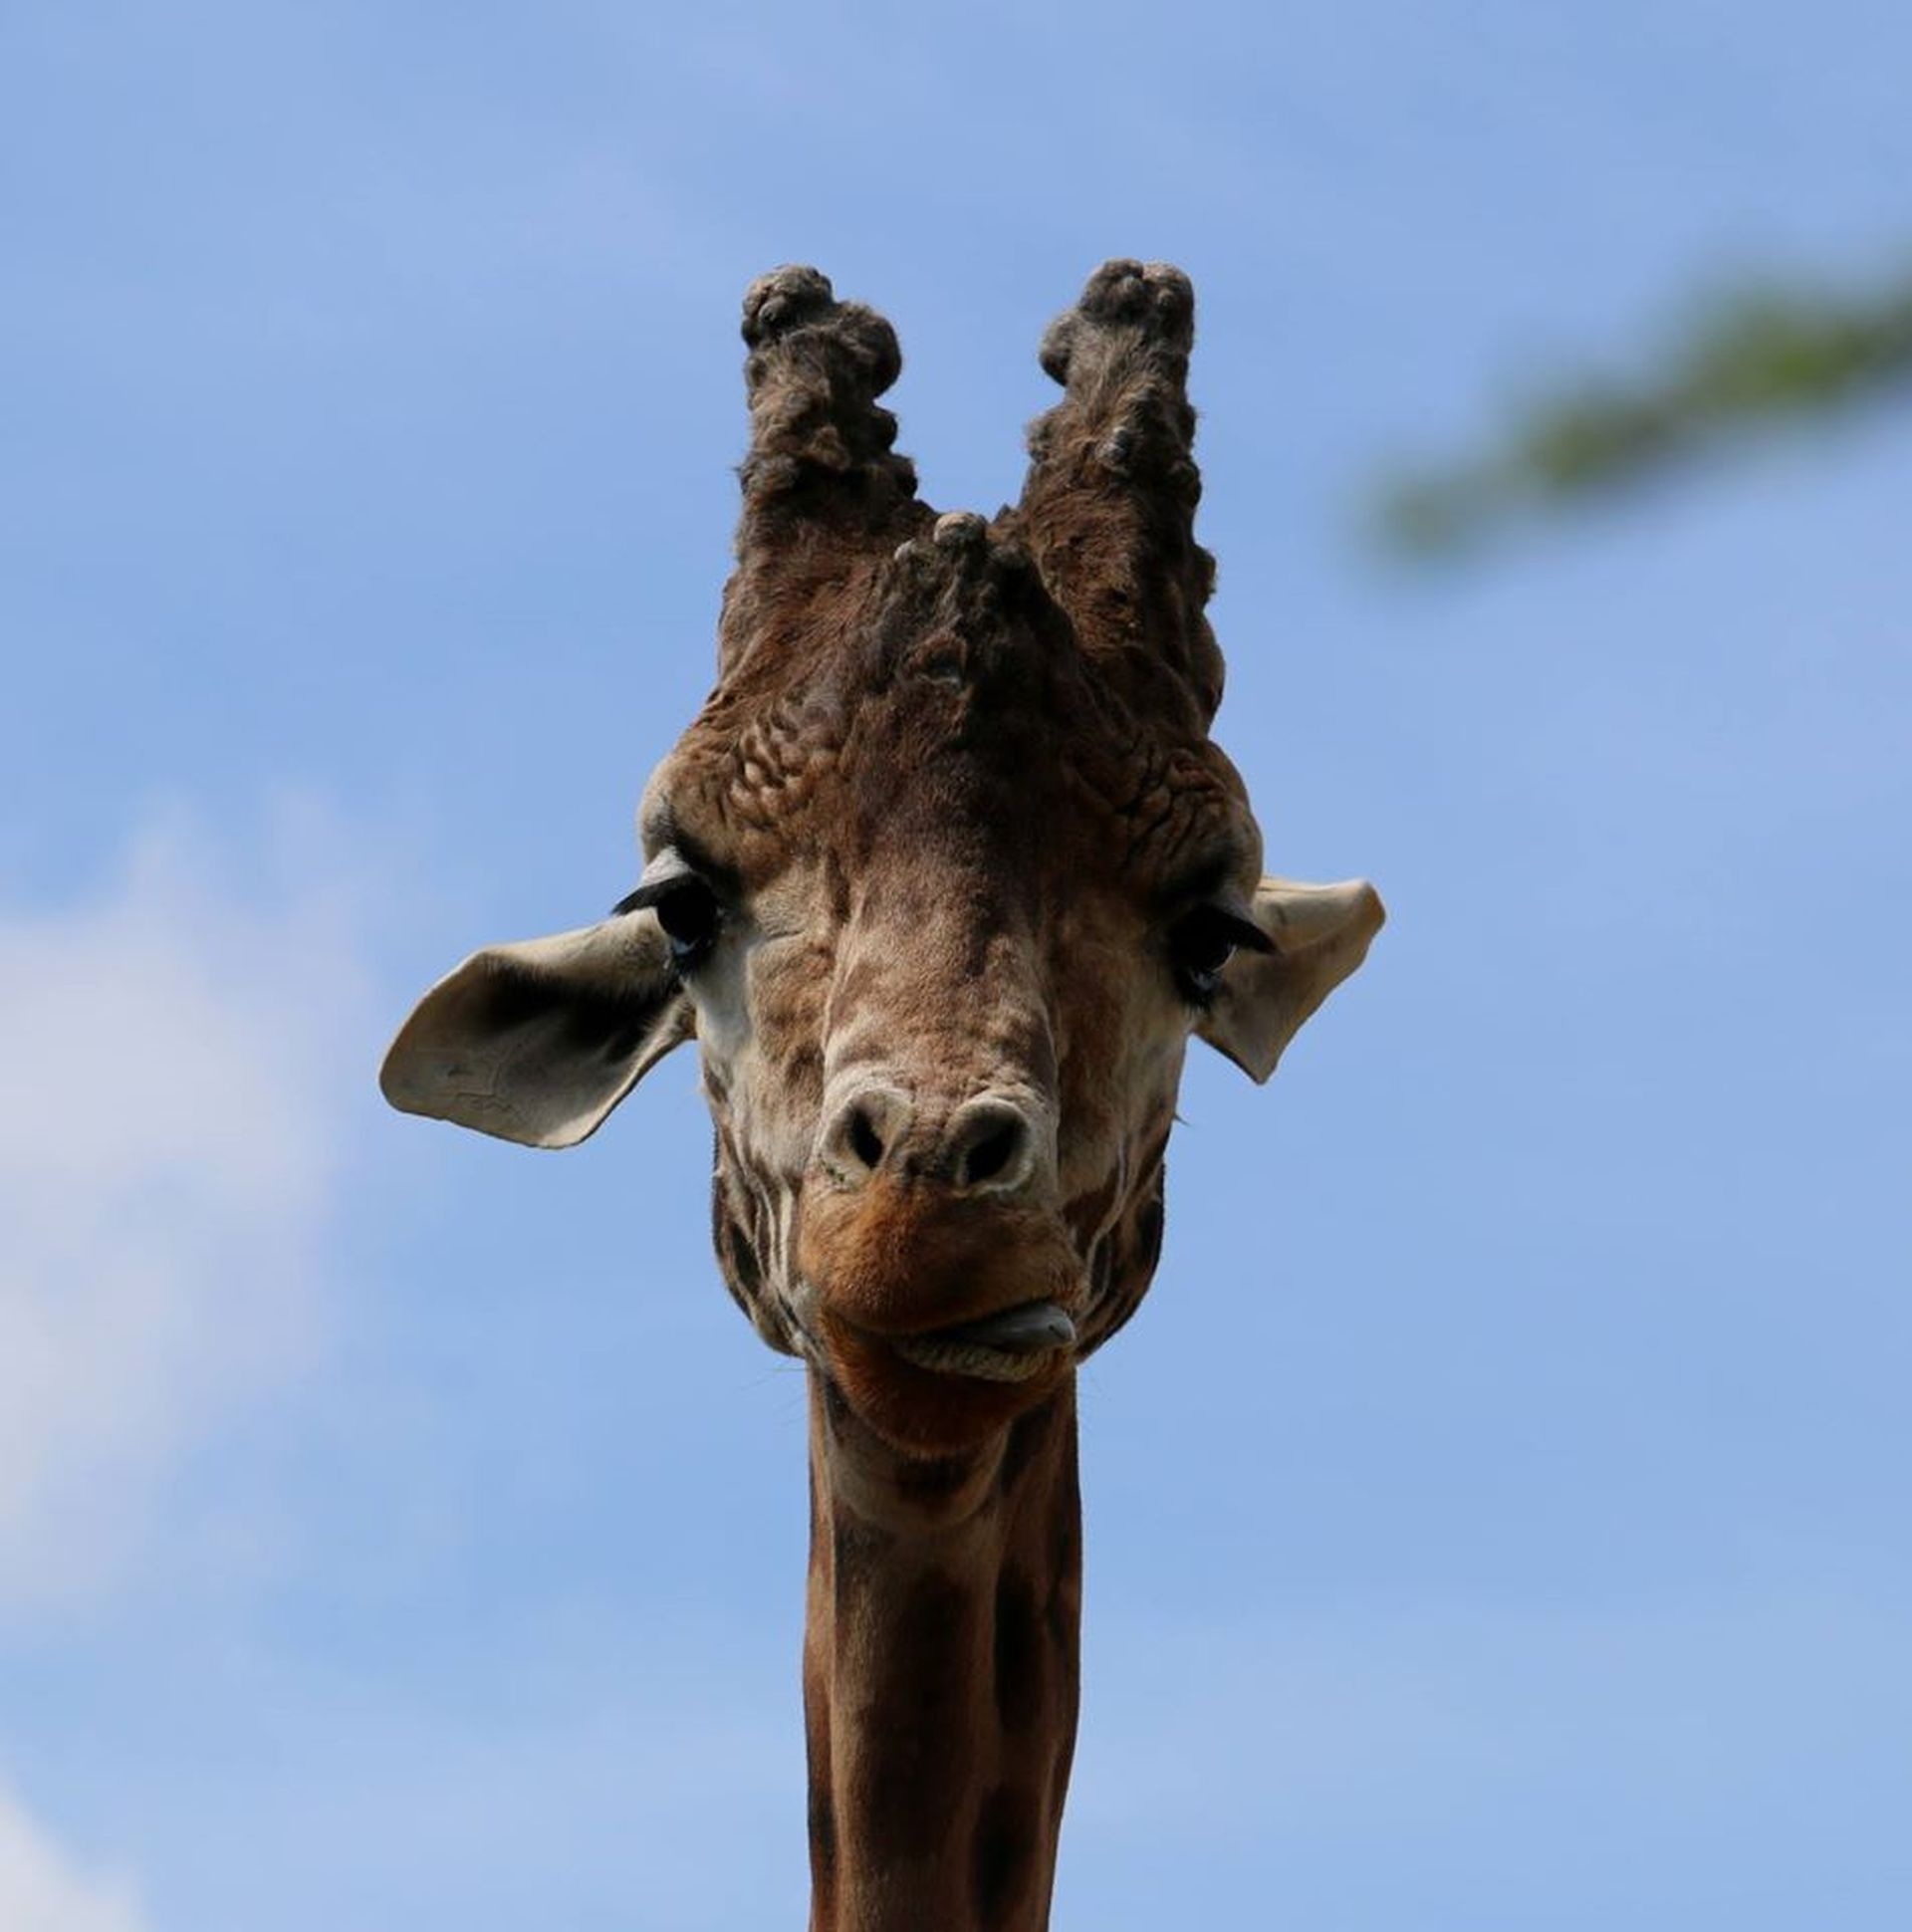
animal, wildlife, statue, mammal, fauna, giraffe, sculpture, vertebrate, giraffidae, beauval